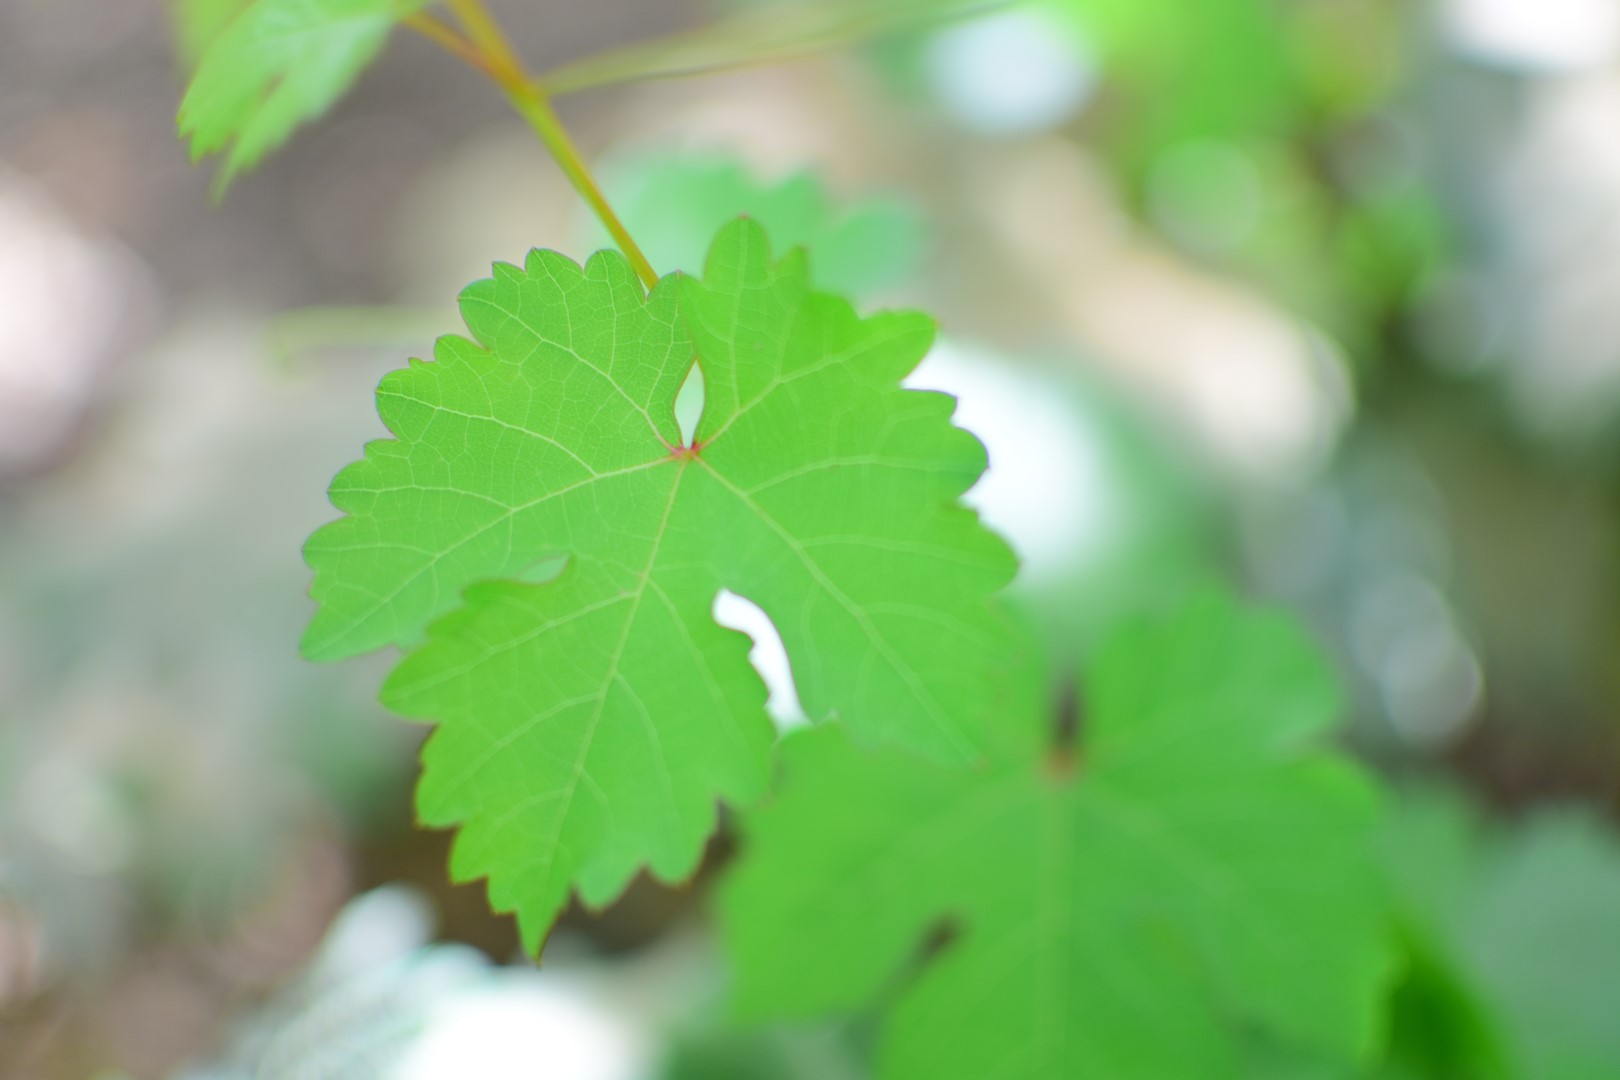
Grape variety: Shdah